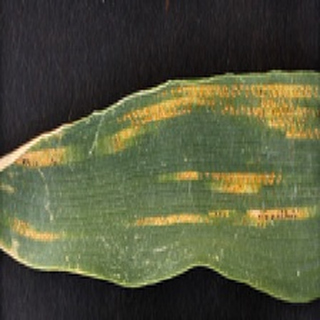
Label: wheat_yellow_rust